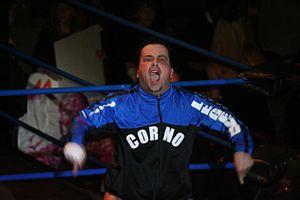
L'édition 2014 de Best in the World est une manifestation de catch en paiement à la séance, produite par la fédération américaine Ring of Honor, initialement diffusée en haute définition et en direct sur le câble et via satellite, aux États-Unis. Elle est également disponible en ligne, sur le site d'hébergement de vidéos Ustream. Le pay-per-view se déroule le 22 juin 2014 au Tennessee State Fairgrounds à Nashville, dans le Tennessee. Pour cette 5ᵉ édition de Best in the World, sept lutteurs de la ROH — Adam Cole, Jay Lethal, Matt Hardy, Michael Elgin, Jay Briscoe, Kevin Steen et Maria Kanellis — sont présentés sur l'affiche promotionnelle.